Cavite National High School

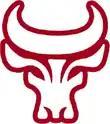
Opisyal na Logo ng Ang Caviteñan

On January 21, 1901, Act No. 74 of the Philippine Commission called for the organization of Public Schools in the Philippines. The Provincial Board, then authorized by Act No. 372 were to establish secondary schools. The first campus was located at the Isthmus of Rosario, in the town of San Roque where Garita Elementary School now stands. Hon. Mariano Trias, then Governor of Cavite, suggested that a High School be established in Cavite, San Roque or Caridad.